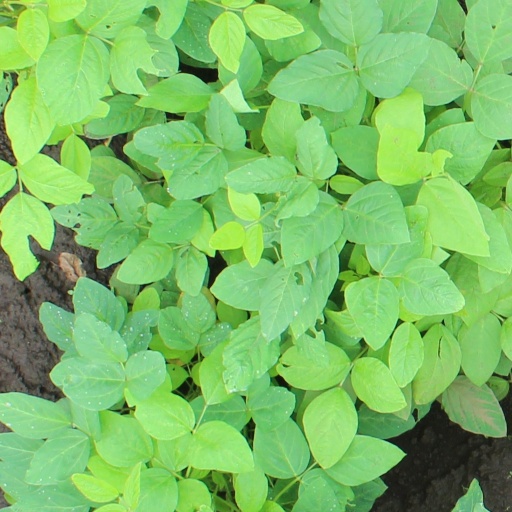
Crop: soybean